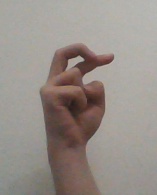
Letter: zay